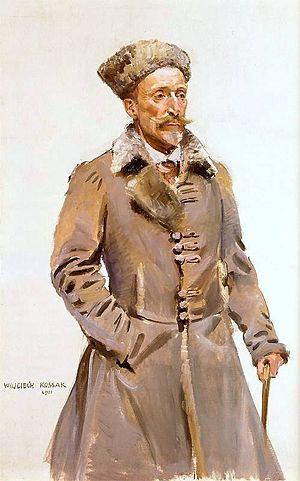
La conférence de Berlin, du 2 au 6 novembre 1917, est une succession de rencontres entre ministres allemands et prussiens dans un premier temps, et entre représentants allemands et austro-hongrois dans un second temps. Cette conférence se tient à Berlin quelques jours avant le déclenchement de la révolution d'Octobre ; parallèlement, les antagonismes entre le chancelier Georg Michaelis, soutenu par le secrétaire d'État Richard von Kühlmann, d'une part, et, d'autre part, les militaires, principalement les Dioscures, Paul von Hindenburg et Erich Ludendorff, atteignent alors un point culminant, incitant les militaires à demander la démission du chancelier, actant leurs désaccords sur le programme de réforme intérieure du Reich. Ces différends entre responsables politiques et militaires ont également pour enjeu la définition d'un nouveau programme des buts de guerre du Reich et les concessions que les Allemands seraient prêts à faire à leurs alliés, principalement la double monarchie, épuisée par plus de trois années de conflit, mais hostile à tout renforcement excessif de la tutelle allemande sur l'Europe centrale et orientale.
Le Royaume de Pologne, également appelé officieusement Régence du Royaume de Pologne, est un projet étatique de l'Empire allemand et l'Empire austro-hongrois qui avait pour l'objectif la restauration, à l'issue de la Première guerre mondiale, d'un état polonais autonome. Ce nouvel État, prétendu indépendant et remplaçant le Royaume du Congrès sous la tutelle russe, fut annoncé par la déclaration d'intention du 5 novembre 1916 de l'empereur allemand Guillaume II et l'empereur-roi François-Joseph.
La conférence de Vienne du 22 octobre 1917 est une conférence gouvernementale germano-austro-hongroise destinée à mettre au point les modalités de partage des conquêtes européennes de la Quadruplice. Réunie dans un contexte difficile pour les deux empires, elle se solde par la rédaction d'un programme détaillé des buts de guerre allemands et austro-hongrois, nommés par l'historien allemand Fritz Fischer les « directives de Vienne », proposant un nouveau programme des buts de guerre du Reich impérial, tout en définissant les objectifs de la double monarchie, promise à une intégration renforcée dans la sphère d'influence allemande.